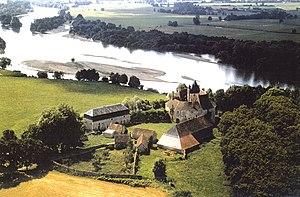
Château de Meauce, vue aérienne, le cliché appartient à la commune de Saincaize-Meauce, publiable avec mention des crédits photos
Saincaize-Meauce est une commune française située dans le département de la Nièvre, en région Bourgogne-Franche-Comté.
Le tourisme dans la Nièvre est essentiellement un tourisme vert chez l'habitant. La campagne est omniprésente dans le département, ce que mettait en avant son ancienne devise : « vert pays des eaux vives ».
Cet article recense les immeubles protégés au titre des monuments historiques en 2017, en France.
Le château de Meauce est un château d'origine médiévale situé en bordure de l'Allier sur la commune de Saincaize-Meauce.